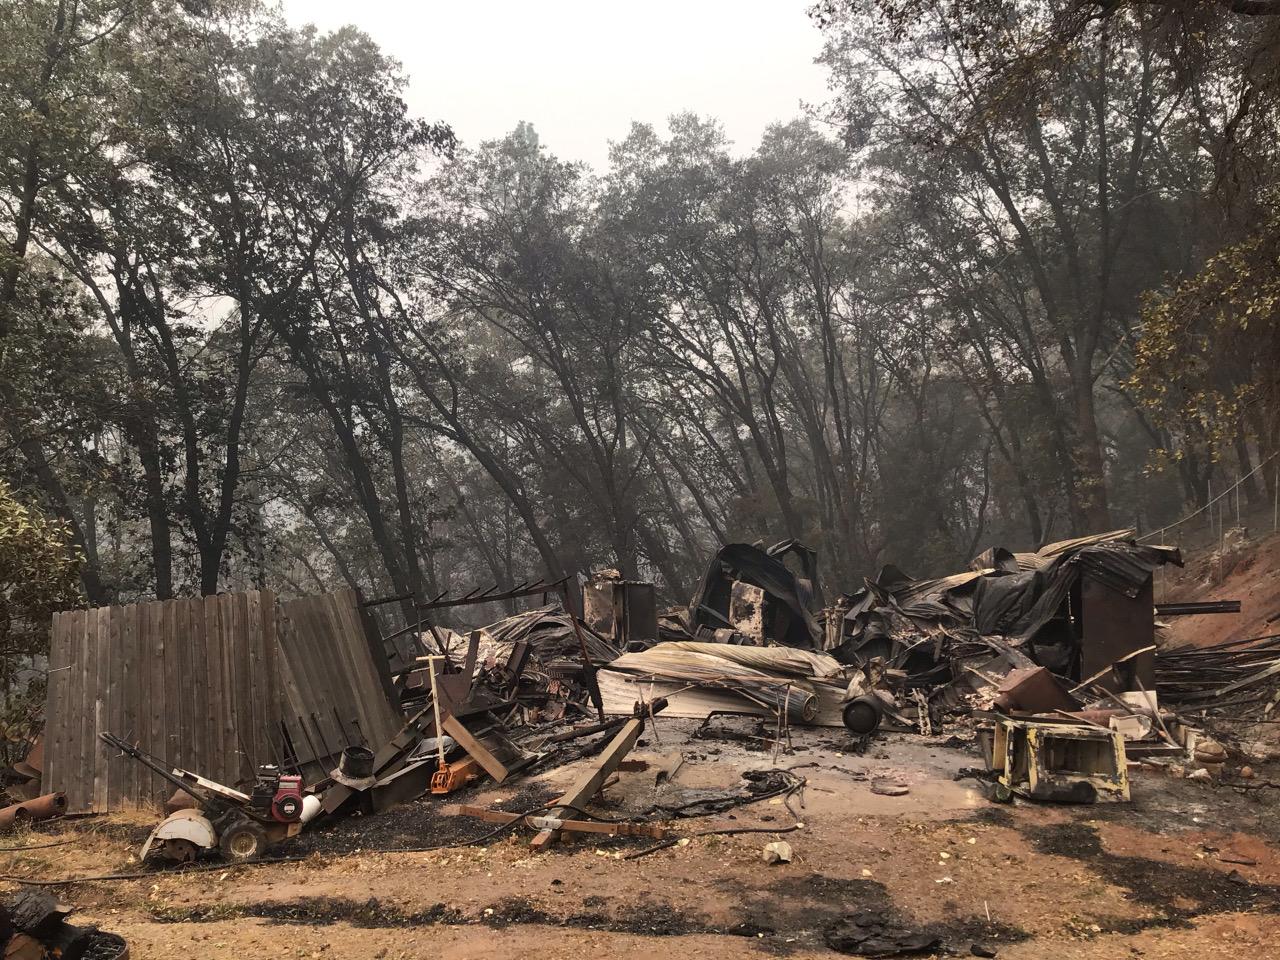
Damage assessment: destroyed